Tony F. Schneider

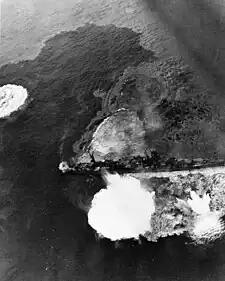
Japanese light cruiser "Yahagi" under attack by dive bombers during Operation Ten-Go.

Schneider became operations officer of Scouting Squadron 11, and earned his first Distinguished Flying Cross leading air strikes out of Henderson Field (Guadalcanal) for three months before returning to the United States to spend a year instructing bomber pilots in Seattle. He then became commanding officer of Bombing Squadron 9 and finished the war flying from and . He received a second Distinguished Flying Cross leading a successful air strike against an aircraft assembly plant near Tokyo, a third Distinguished Flying Cross leading close air support missions during the invasions of Iwo Jima and Okinawa, and a second Navy Cross leading Bombing Squadron 9 against "Yahagi" during Operation Ten-Go.